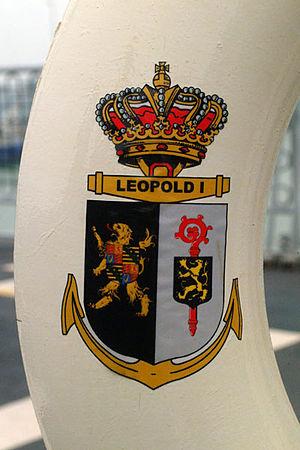
Le Léopold Iᵉʳ est une frégate de classe Karel Doorman de la Marine belge. Son numéro de coque est le F930.